Answer in natural language. How many Chairs are visible in the scene? Choose between the following options: 4, 2, 3, 4 or 0
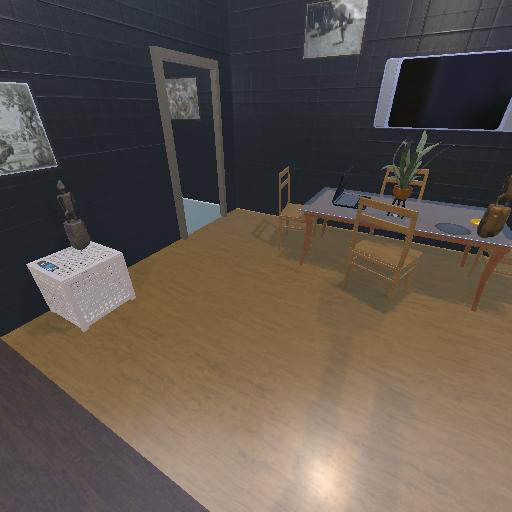
<answer>4</answer>